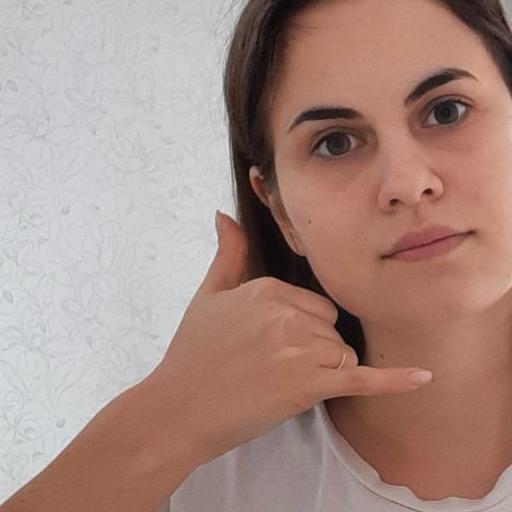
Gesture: call